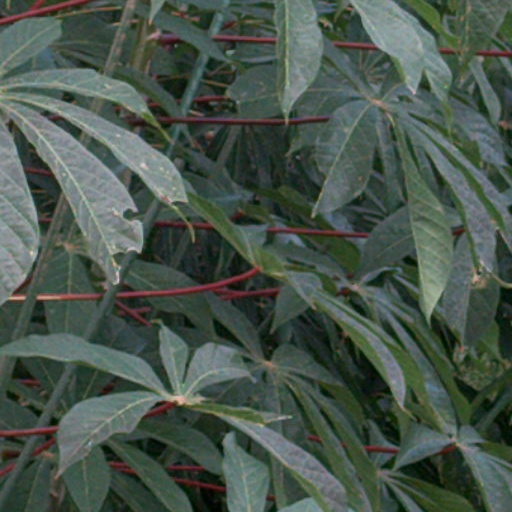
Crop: cassava